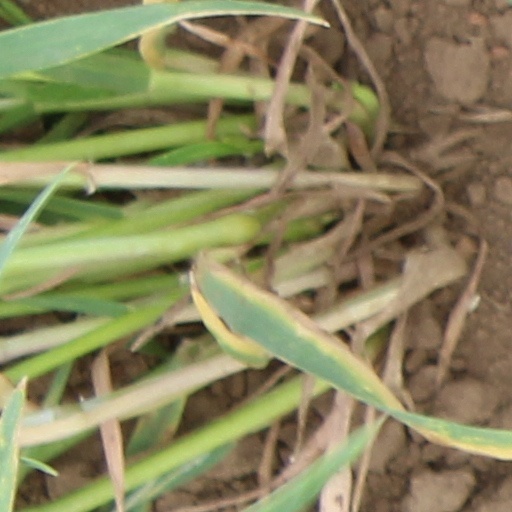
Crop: wheat